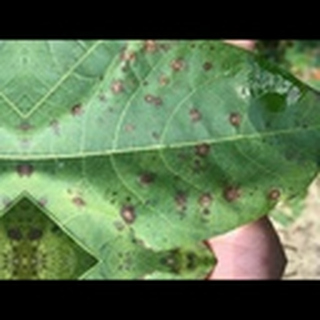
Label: cotton_target_spot